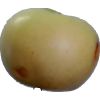
Label: Apple 6